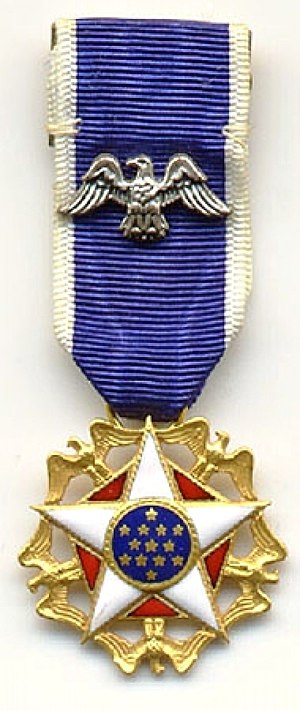
Presidential Medal of Freedom
Presidential Medal of Freedom
Presidential Medal of Freedom er en amerikansk medalje og udmærkelse som tildeles af den amerikanske præsident.